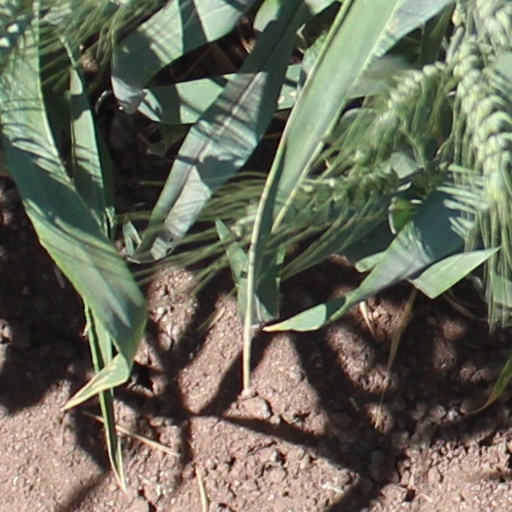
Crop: wheat